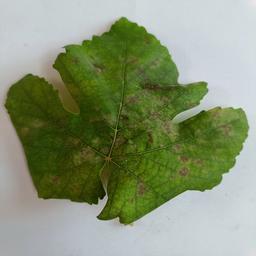
Label: Powdery Mildew